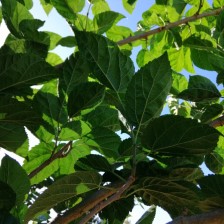
Variety: BlackAustralia